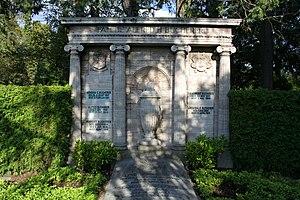
Alfred Heinrich Bucherer est un physicien allemand surtout connu pour ses travaux sur la masse relativiste. C'est aussi le premier à avoir utilisé le terme « théorie de la relativité » lorsqu'il parle de la théorie de la relativité restreinte d'Albert Einstein.